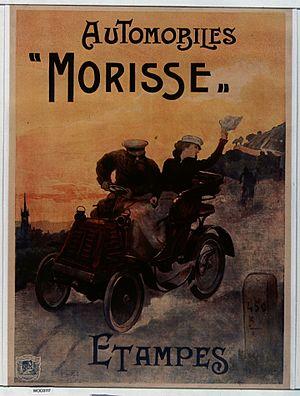
Publicité pour les automobiles ""Morisse"", Etampes, France
L’Institut industriel du Nord de France est un établissement supérieur français de recherche et de formation d'ingénieurs. Il succède à l'École des arts industriels et des mines de Lille en 1872. Il est couramment appelé Institut industriel du Nord ou IDN. Son cursus est devenu le programme de formation d'ingénieurs polyvalents de l'École centrale de Lille en 1991.
P. Morisse et Cⁱᵉ est un constructeur automobile français, créé par les frères Pierre et Robert Morisse en 1898 et actif à Étampes jusqu'en 1921.
Étampes est une commune française située à cinquante kilomètres au sud-ouest de Paris et soixante kilomètres au nord d'Orléans. Étampes est sous-préfecture du département de l’Essonne, dans la région Île-de-France. Elle est le chef-lieu de l’arrondissement d'Étampes et du canton d'Étampes, le siège de la communauté d'agglomération de l'Étampois Sud-Essonne et du secteur pastoral de Saint-Michel-de-Beauce-Étampes.